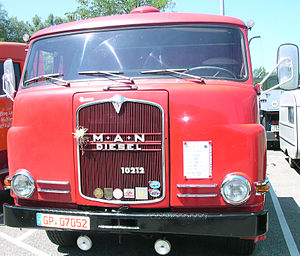
MAN SE
MAN's logo på kølergitteret af en lastbil fra 1966
MAN SE er en tysk virksomhed, der formentlig mest er kendt for produktion af busser og lastbiler, men som i øvrigt producerer vidt forskelligt materiel inden for ingieniørfaget.